Chantal Rouleau

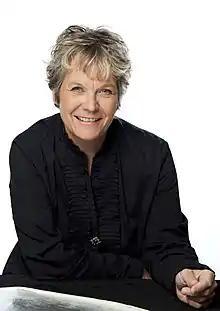
Rouleau in 2009

Chantal Rouleau is a Canadian politician who was elected to the National Assembly of Quebec in the 2018 provincial election. She represents the electoral district of Pointe-aux-Trembles as a member of the Coalition Avenir Québec.